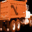
Label: truck